Lactic acid fermentation

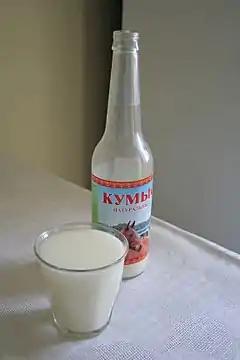
A bottle and glass of Kumis

Milk products and their fermentation have had an important influence on some cultures' development. This is the case in Mongolia, where people often practice a pastoral form of agriculture. The milk that they produce and consume in these cultures is mainly mare milk and has a long tradition. But not every part or product of the fresh milk has the same meaning. For instance, the fattier part on the top, the "deež", is seen as the most valuable part and is therefore often used to honor guests.